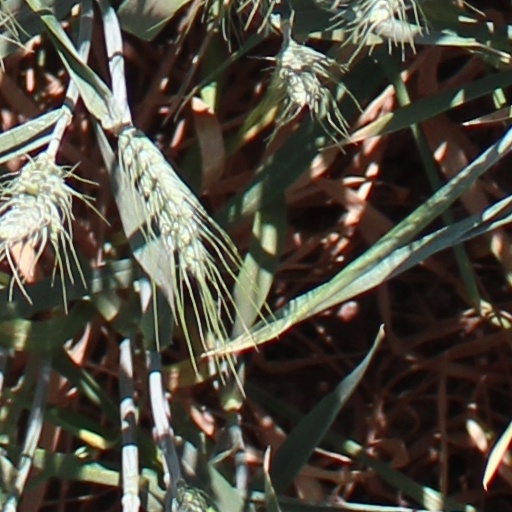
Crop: wheat